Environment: real
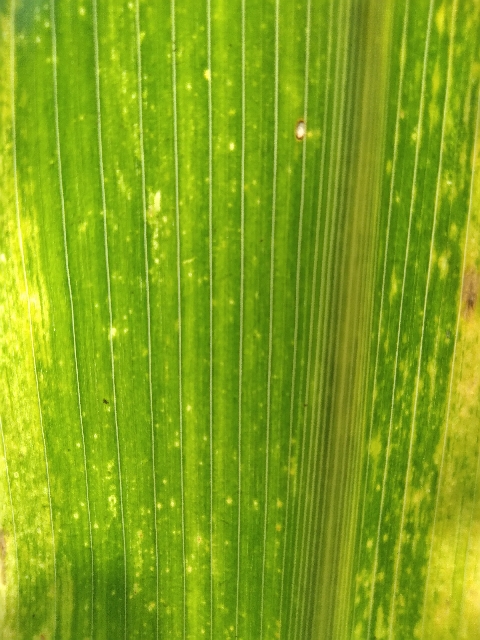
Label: lethal_necrosis